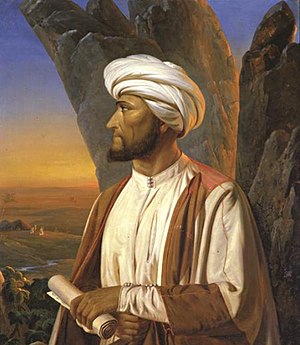
Georg August Wallin
Georg August Wallin var en finsk orientalist og rejsende.